Energy in Nepal

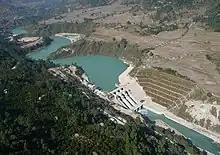
Middle Marshyandi Hydroelectricity Dam, Udipur

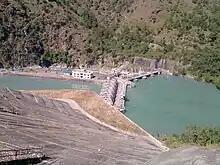
Kaligandaki A Hydroelectric Power Station, Second biggest hydropower project producing 144 MW.

Nepal is a country enclosed by land, situated between China and India. It has a total area of 148,006.67 square kilometers and a population of 29.16 million. It has a small economy, with a GDP of $42 billion in 2024, amounting to about 1% of South Asia and 0.04% of the World's GDP.